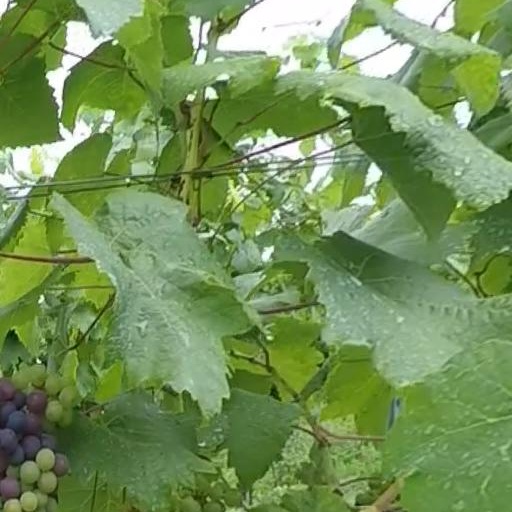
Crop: grape